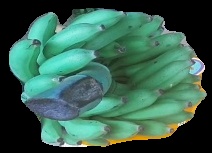
Variety: elakki-bale
Grade: grade2